Typhoon Krovanh (2003)

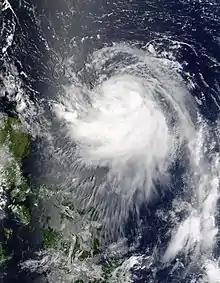
Image of a tropical cyclone to the right of a group of small landmasses. The tropical cyclone is characterized by a sprawling mass of spiralingclouds, though no eye is evident.

Land interaction during Krovanh's passage of Luzon significantly weakened the cyclone, and upon the system's reemergence into the South China Sea by 2000 UTC on August 22, Krovanh was classified as only a tropical storm by the JMA. Redevelopment was rather rapid following emergence, and just four hours later the storm was redesignated as a severe tropical storm. On August 24, the storm began to develop tight banding and reformed its prior banding eye feature, which later organized into a well defined eye. Later that day Krovanh clipped the northeastern coast of Hainan before crossing the Leizhou Peninsula on August 25. During this time, the JMA upgraded Krovanh back to typhoon intensity and indicated that the storm was reaching a secondary peak in strength. The JTWC indicated a similar development as the typhoon traversed the Gulf of Tonkin. However, according to the JMA, Krovanh waned into a severe tropical storm shortly before the storm made its final landfall on Cẩm Phả, Vietnam at approximately 1500 UTC on August 25. Over land, Krovanh deteriorated rapidly, and both agencies ceased monitoring the system on August 26 while it was well northwest of Hanoi.